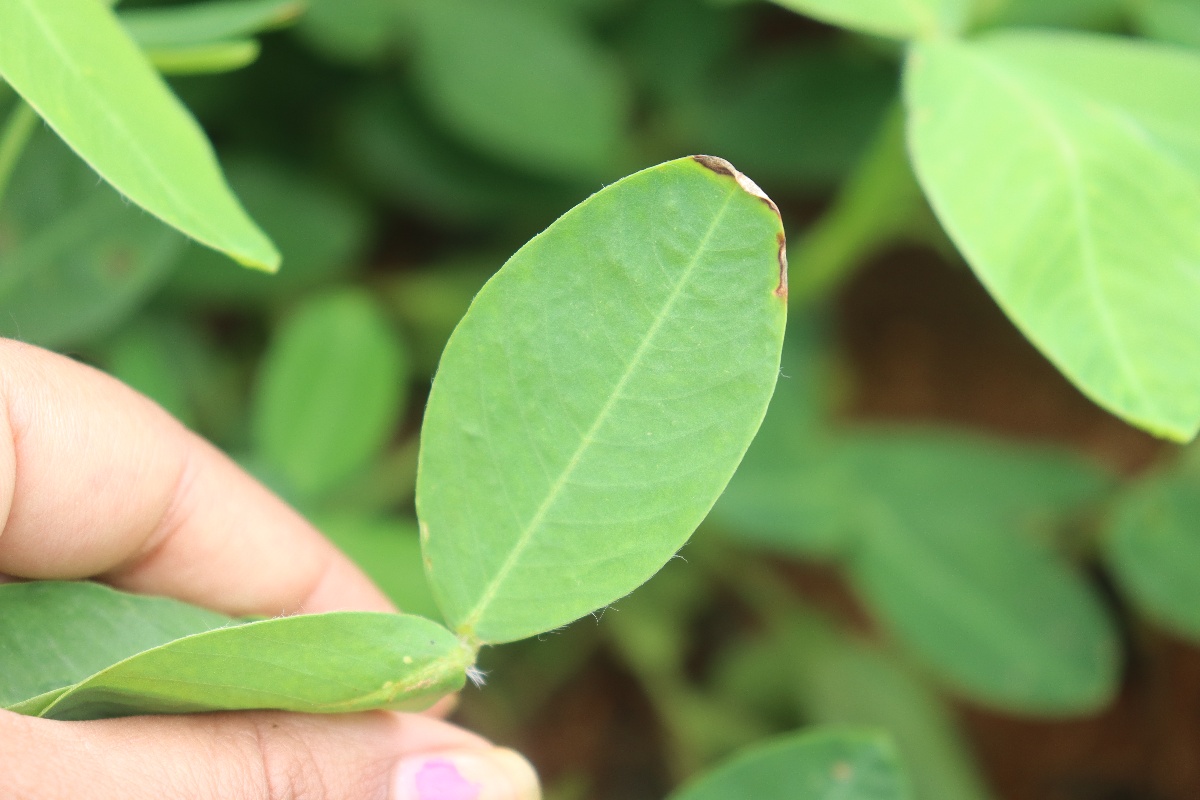
Label: early_leaf_spot